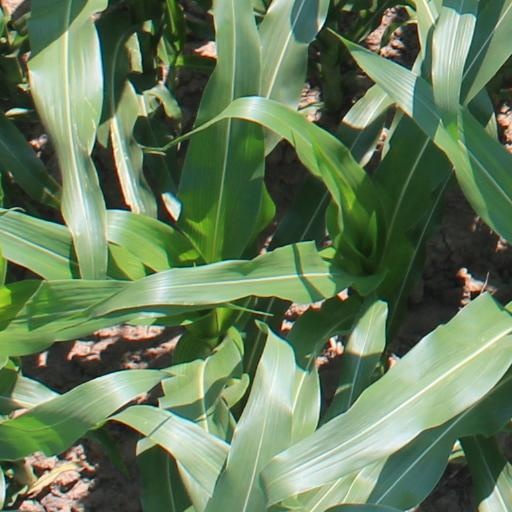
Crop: maize; corn